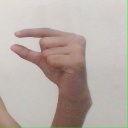
अक्षर: ग